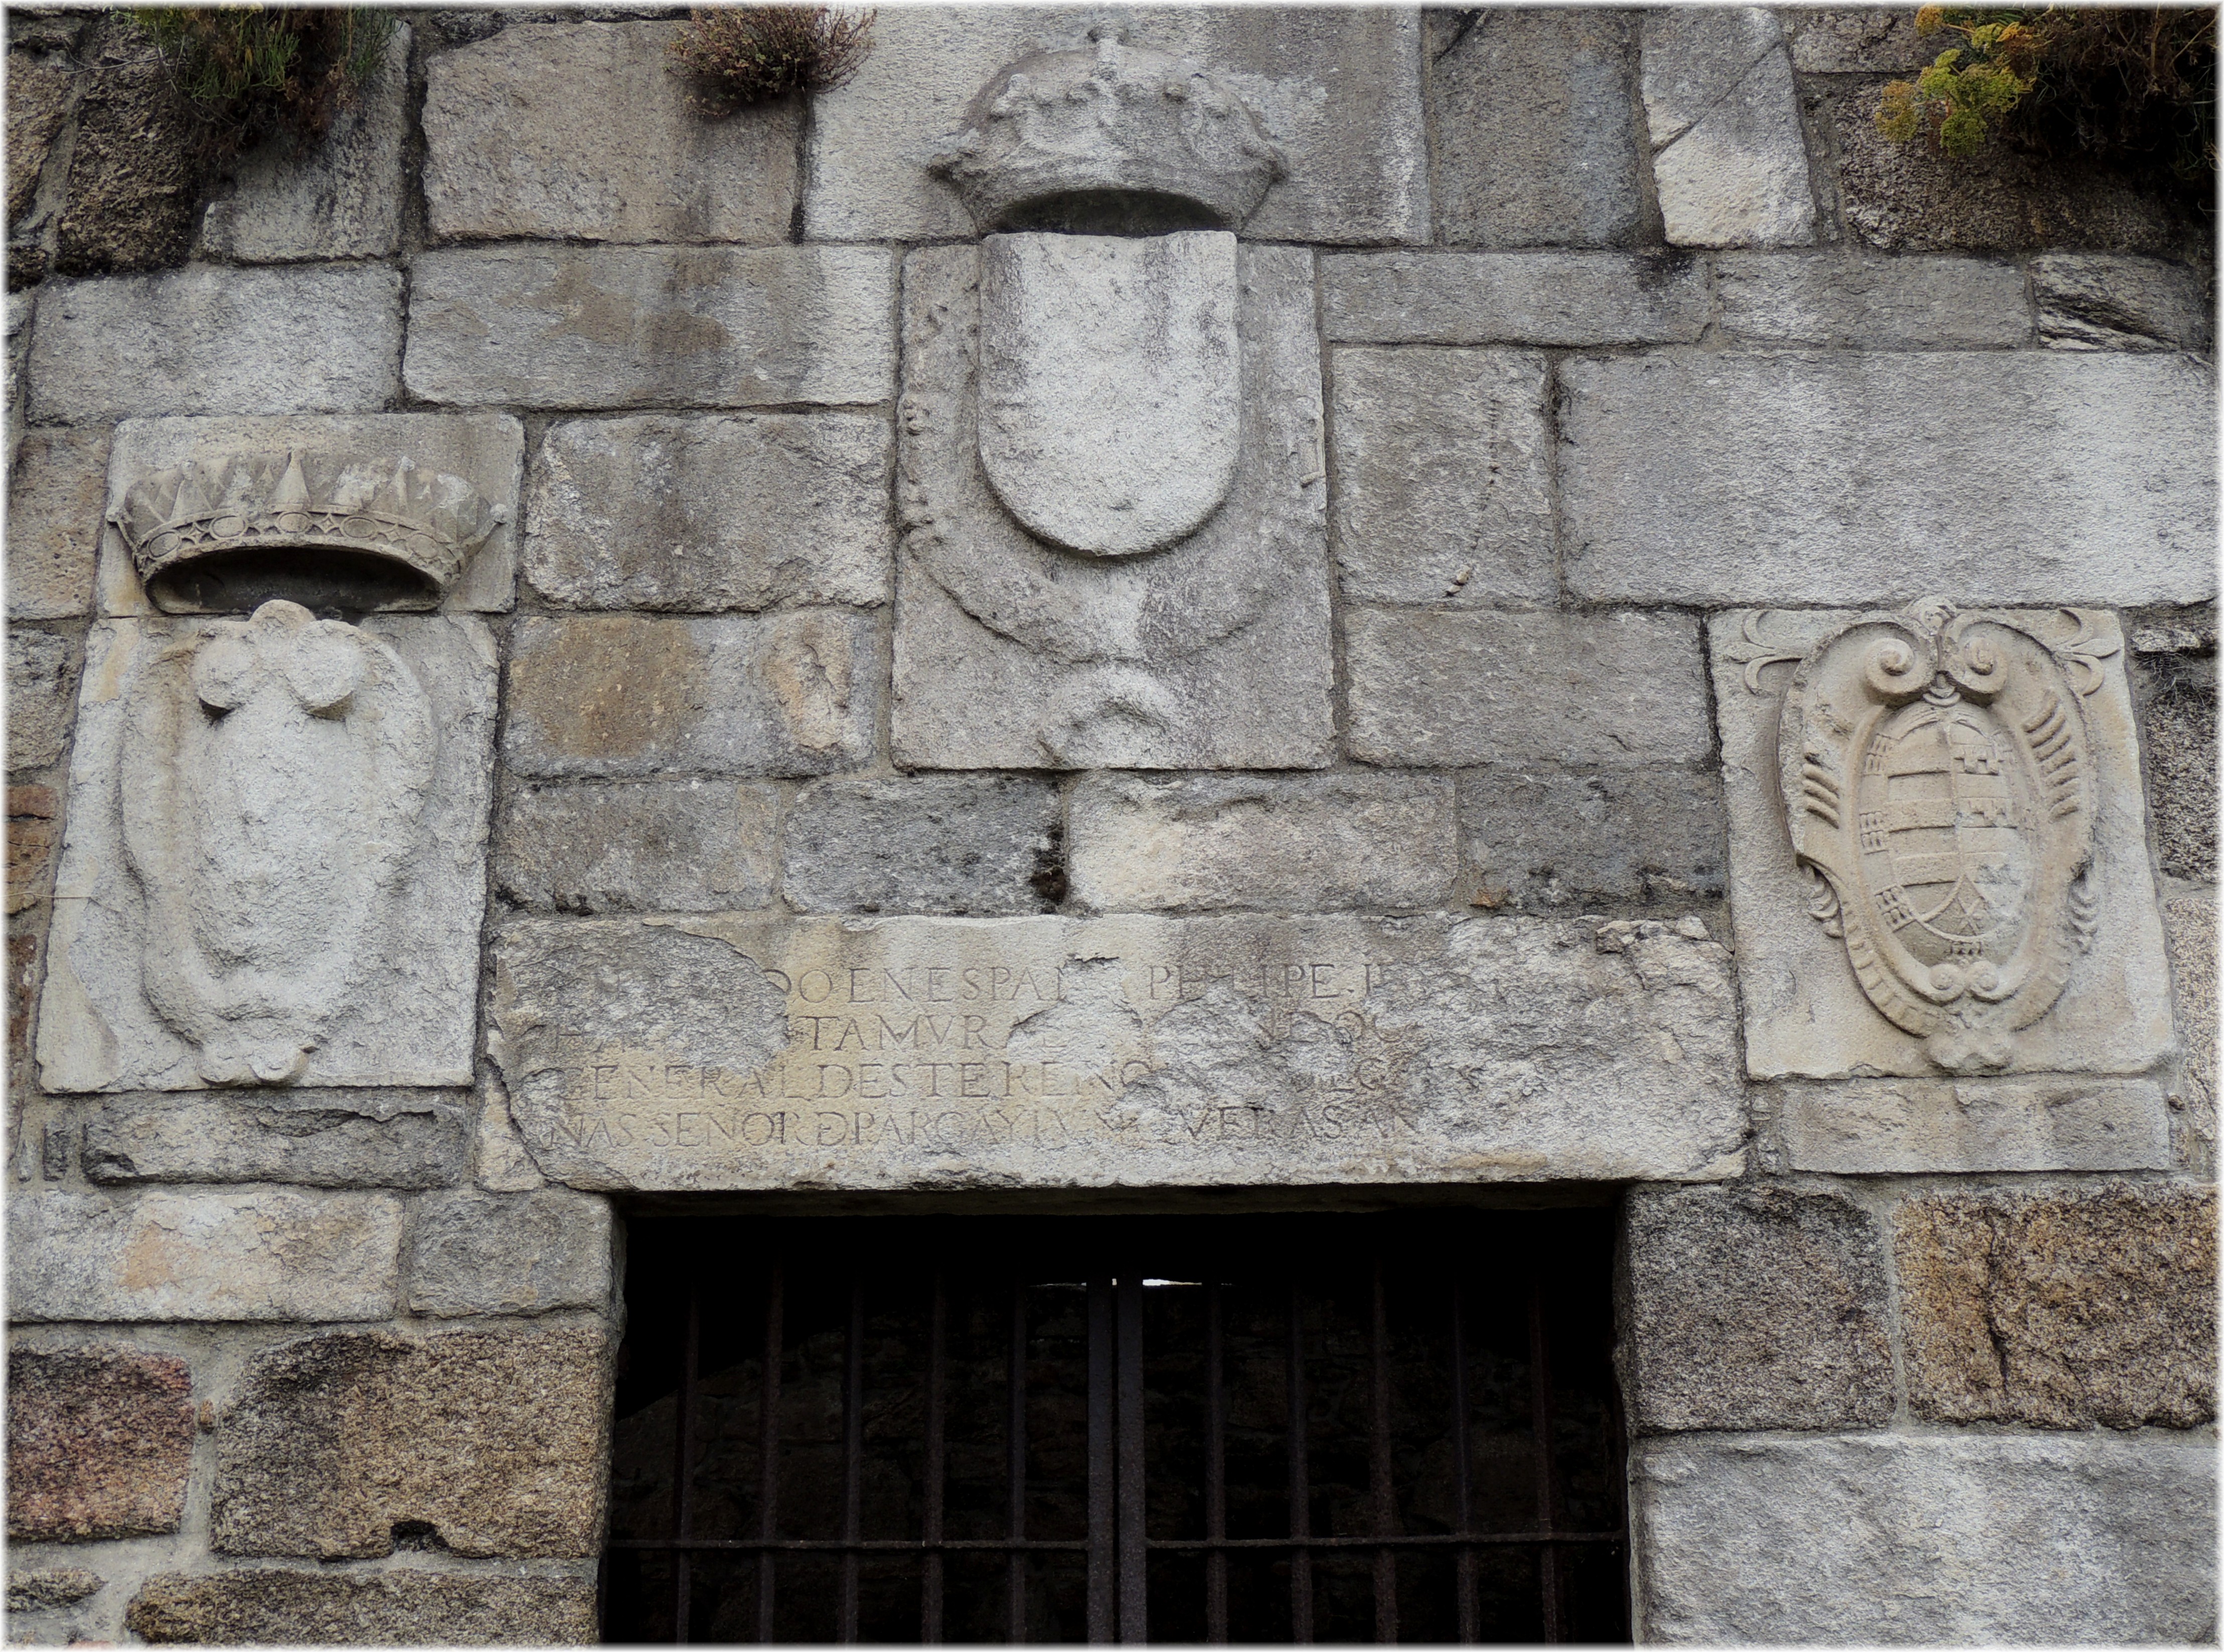
rock, building, wall, monument, europe, statue, facade, place of worship, art, spain, espagne, temple, ruins, europa, galicia, piedra, history, muralla, heraldica, carving, pedra, relief, espana, galiza, corunna, galice, escudos, lacoruna, acoru a, coru a, stone carving, ancient history